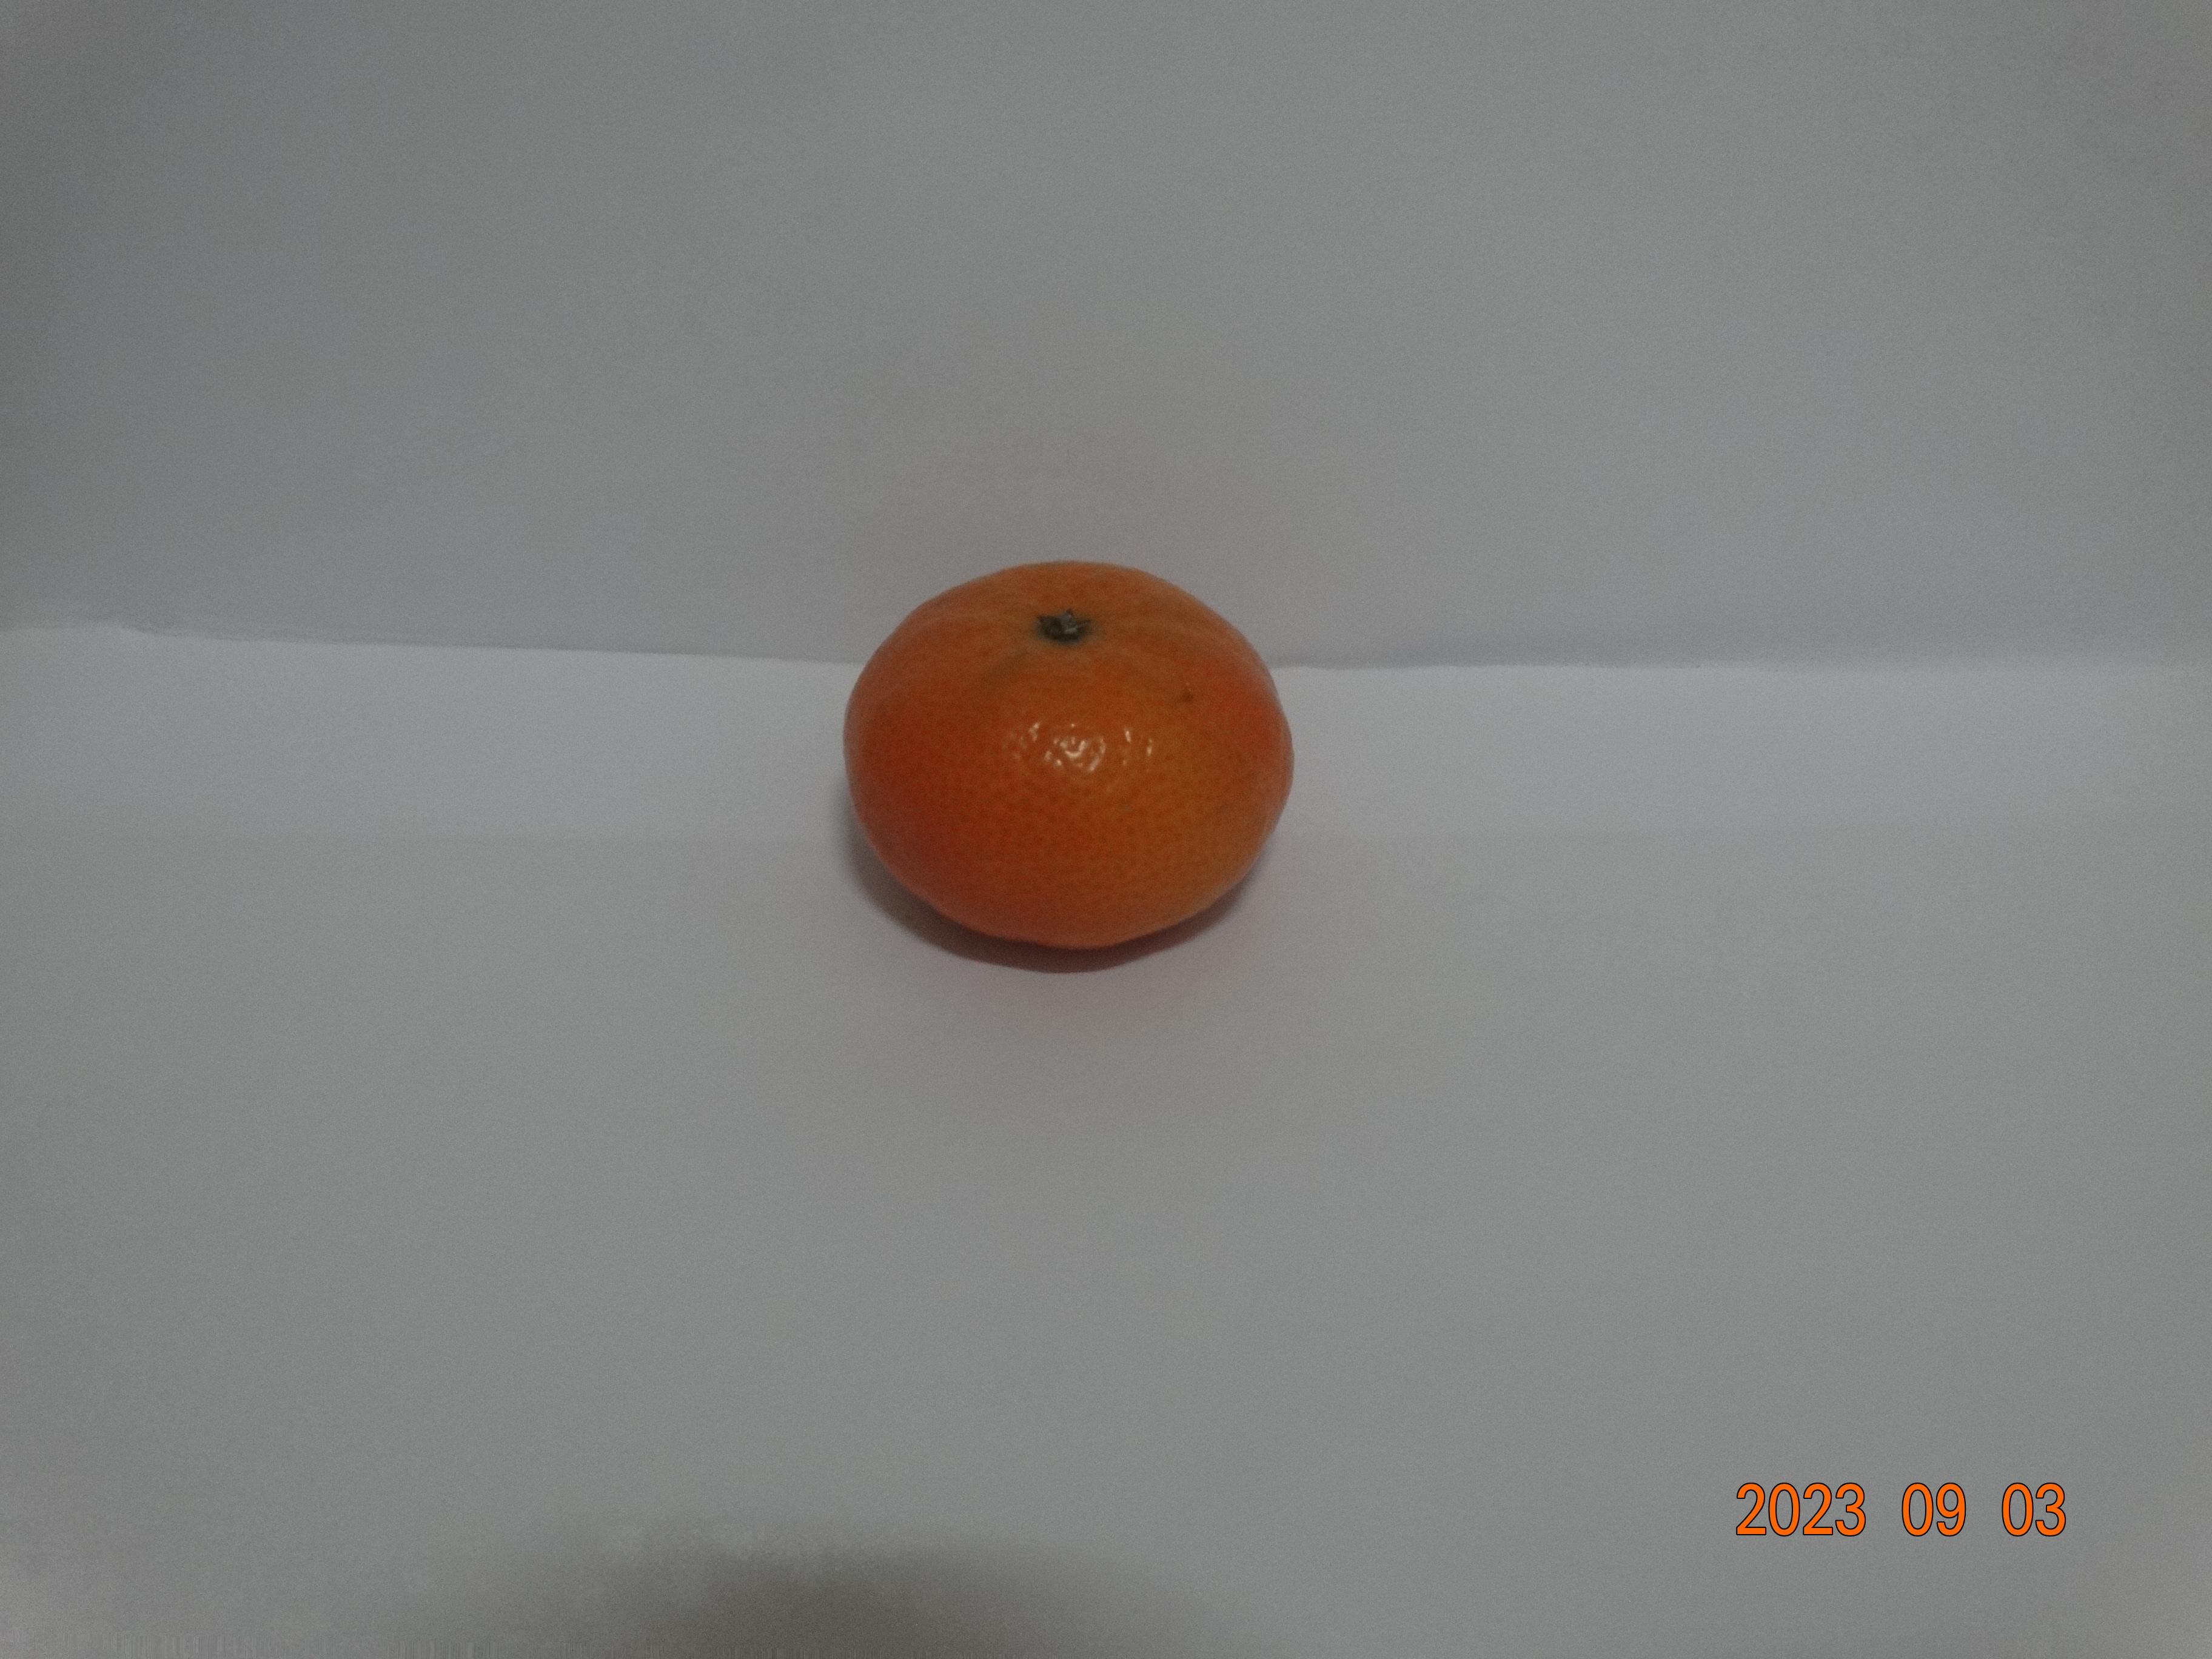
Citrus fruit variety: tangerine